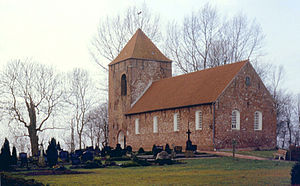
Værft (ø) / Typer / Gadelandsbyen
Kirke på værft i marsklandskabet i Østfrisland.
Et værft er en kunstig banke i vadehavet i marsklandet eller på en hallig lavet af marskens fede jord. På dansk findes også formerne varft, verft eller historisk værre.